Brother Heinrich's Christmas

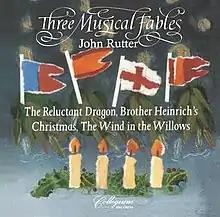
The cover art of Rutter's recording.

Brother Heinrich's Christmas, a fable set to music by John Rutter, is performed by a narrator, mixed choir, and small orchestra. The bassoon plays a special part, while an oboe solo is the theme of the piece.